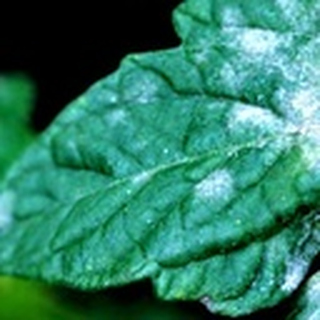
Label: cotton_powdery_mildew